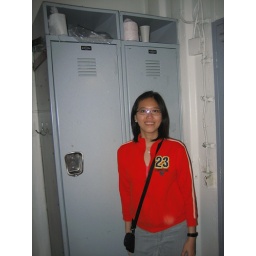
still in the ship (di depan locker and bathroom nih...)